2019 Winter Universiade

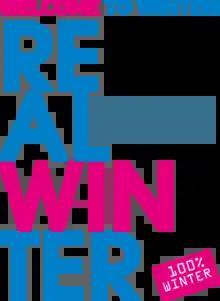
Text of the three slogans of the 2019 Winter Universiade in the graphic standard of the games: a semi-bold, sans serif typeface used in bright fuchsia (pink) and icy blue. At the top, the alternate slogan "Welcome to Winter!" is printed on a single line with the word "Welcome" in fuchsia and "to Winter!" in blue. Directly below, the primary slogan "Real Winter" is vertically aligned in four rows along the left side, reading RE – AL – WIN – TER; "WIN" is printed in fuchsia and the remaining text in blue. In the lower right corner, a fuchsia rectangle is set on a 30-degree angle with left-aligned text reading "100% Winter" in a white, typewriter-style serif typeface is printed on two lines.

The main slogan of the Games was or "Real Winter," revealing the essence of the Winter Universiade 2019 idea. It is not accidental that the first Winter Universiade in Russia took place in 2019 in Krasnoyarsk – the geographical center of Siberia. Russia is the biggest country in the world by area, with long and severe winters on the most part of its territory. Foreigners often associate Russia with "frost" and "winter."